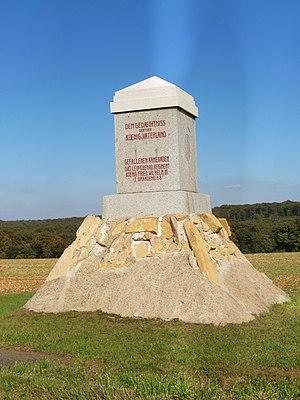
Monument commémoratif Rezonville 3
Rezonville est une ancienne commune française, située dans le département de la Moselle en région Grand Est. Depuis le 1ᵉʳ janvier 2019, c'est une commune déléguée au sein de la commune nouvelle de Rezonville-Vionville.
La liste des mémoriaux et cimetières militaires du département de la Moselle répertorie les cimetières militaires, les mémoriaux ainsi que les stèles, plaques commémoratives et autres monuments qui honorent la mémoire des morts aux combats, des victimes de bombardements ou d’exactions de l'ennemi ainsi que celle de personnels de santé, de chefs militaires ou politiques pendant :
Les monuments aux morts de la guerre de 1870 constituent les premiers exemples français de monuments rendant hommage aux Morts pour la Patrie citant à égalité les hommes de troupe et les officiers. Les premiers furent élevés dès les années 1870.